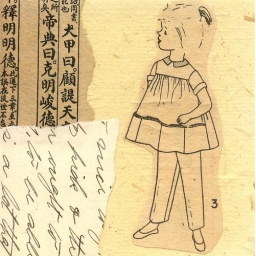
girl in a dress